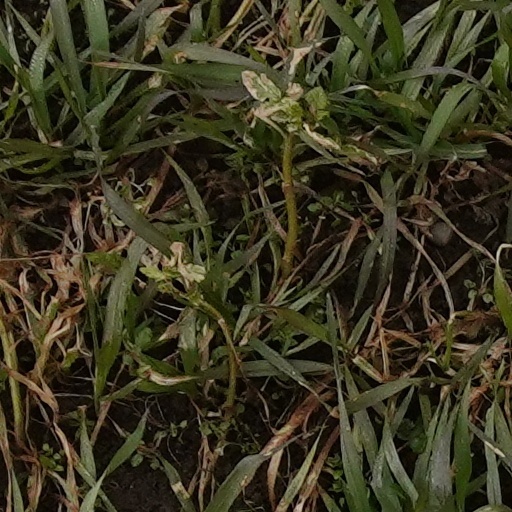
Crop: wheat